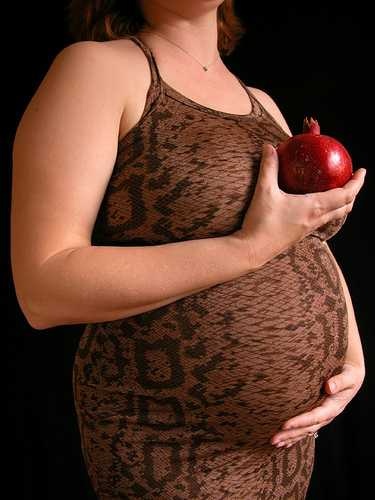
Label: Pomegranate